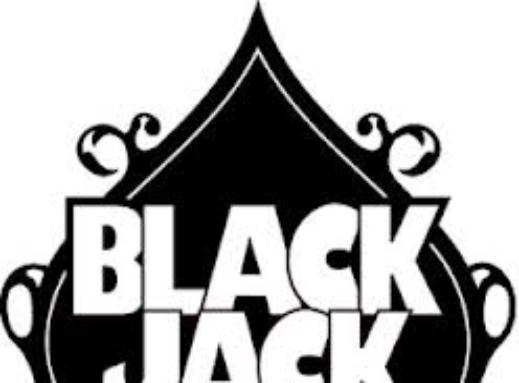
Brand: Black Jack
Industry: Others